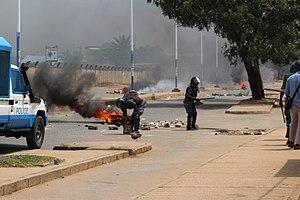
La police est intervenue contre les manifestations dans les rues de Lomé, au Togo, le 18 octobre 2017. (VOA/Kayi Lawson)